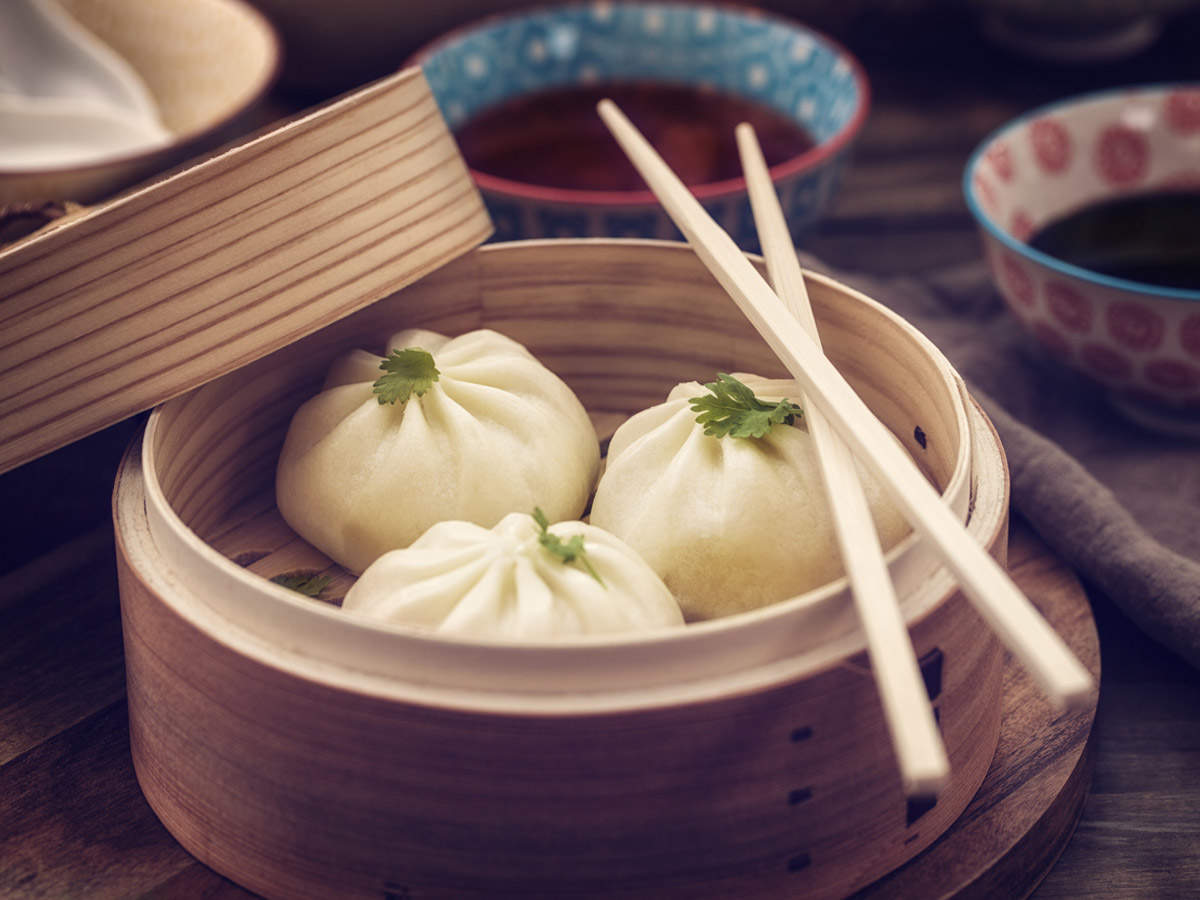
Dish: momos